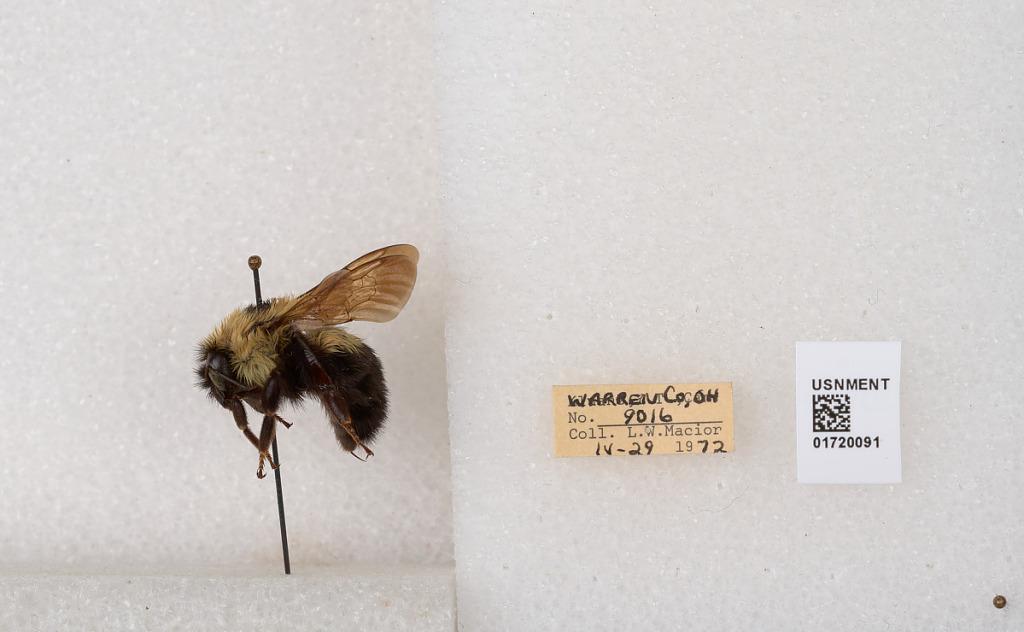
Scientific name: Bombus bimaculatus Cresson
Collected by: L. Macior
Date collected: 1972-4-29
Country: United States
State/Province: Ohio
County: Warren
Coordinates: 39.4276, -84.1668